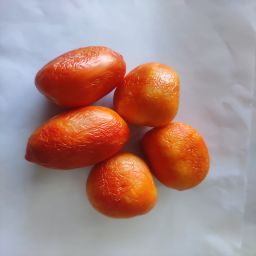
Crop: Tomato
Quality: Old